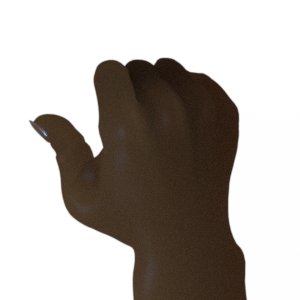
Label: rock